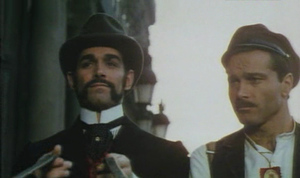
Fabio Testi est un acteur italien né le 2 août 1941 à Peschiera del Garda.